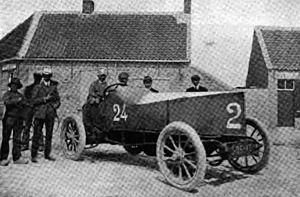
Louis Rigolly, né le 1er mars 1876 à Chamesson et mort le 7 janvier 1958 à Saint-Valery-en-Caux, est un pilote automobile français.